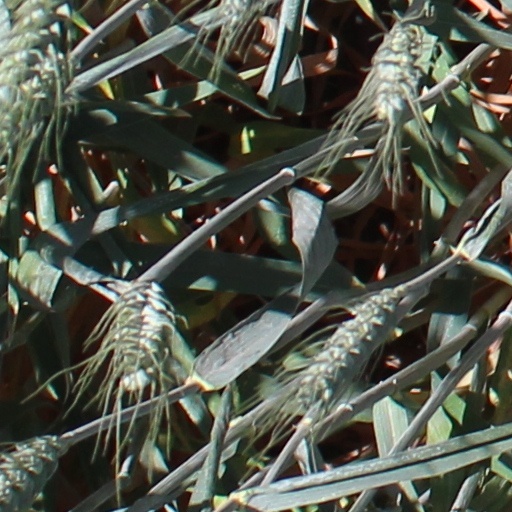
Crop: wheat